Rudy Giuliani

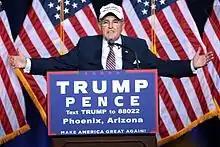
Giuliani speaking at a campaign event for Republican presidential nominee Donald Trump on August 31, 2016

Early polls showed Giuliani with one of the highest levels of name recognition ever recorded along with high levels of support among the Republican candidates. Throughout most of 2007, he was the leader in most nationwide opinion polling among Republicans. Senator John McCain, who ranked a close second behind the New York Mayor, had faded, and most polls showed Giuliani to have more support than any of the other declared Republican candidates, with only former senator Fred Thompson and former governor Mitt Romney showing greater support in some per-state Republican polls. On November 7, 2007, Giuliani's campaign received an endorsement from evangelist, Christian Broadcasting Network founder, and past presidential candidate Pat Robertson. This was viewed by political observers as a possibly key development in the race, as it gave credence that evangelicals and other social conservatives could support Giuliani despite some of his positions on social issues such as abortion and gay rights.